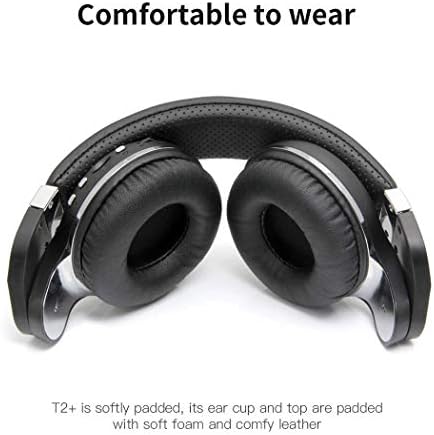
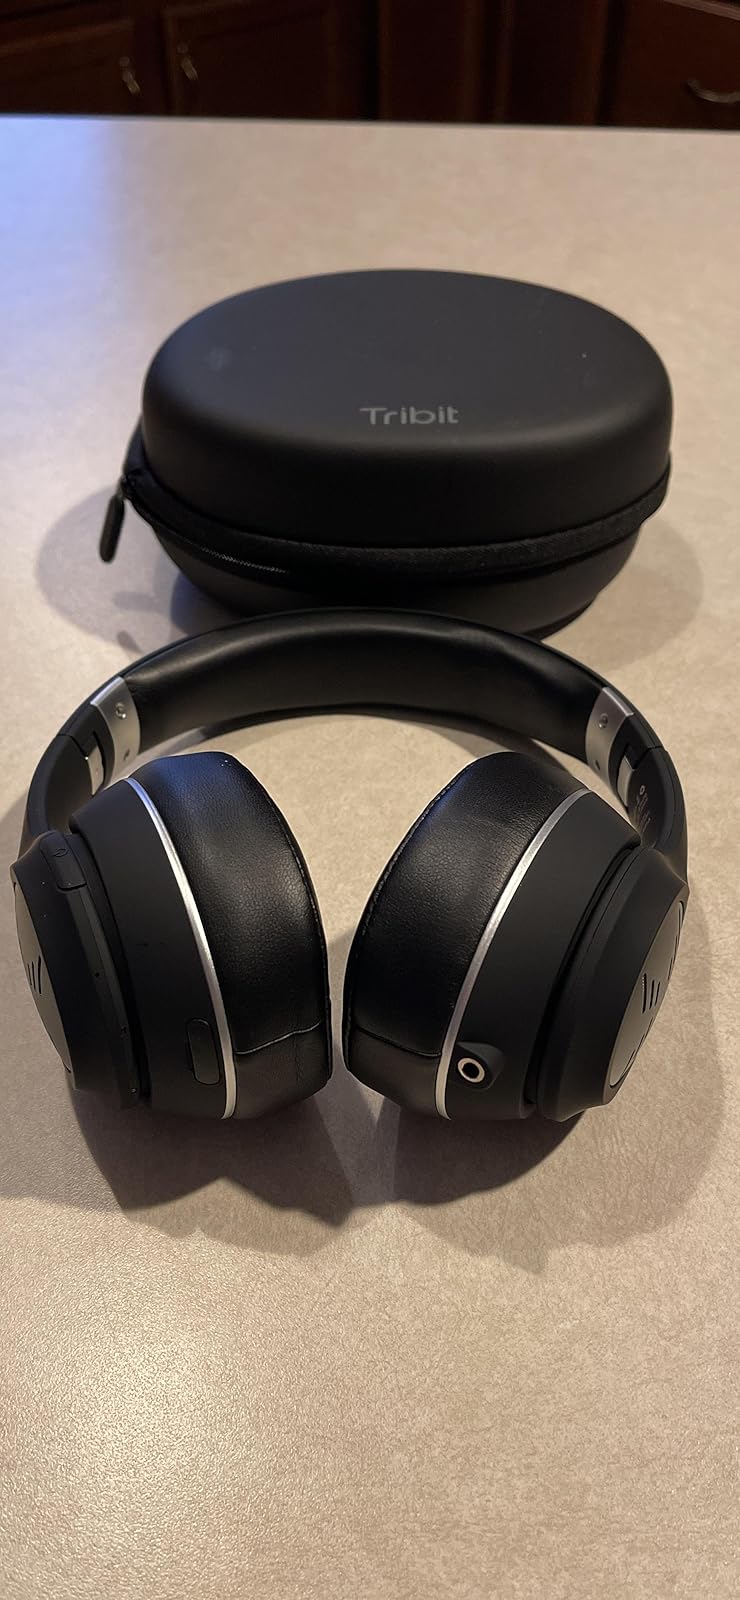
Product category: headphones
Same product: no